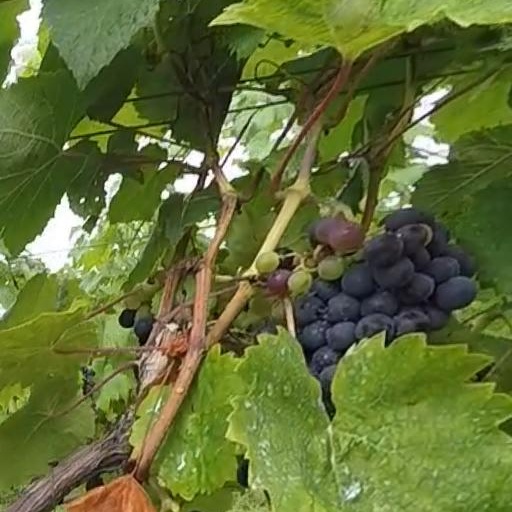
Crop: grape